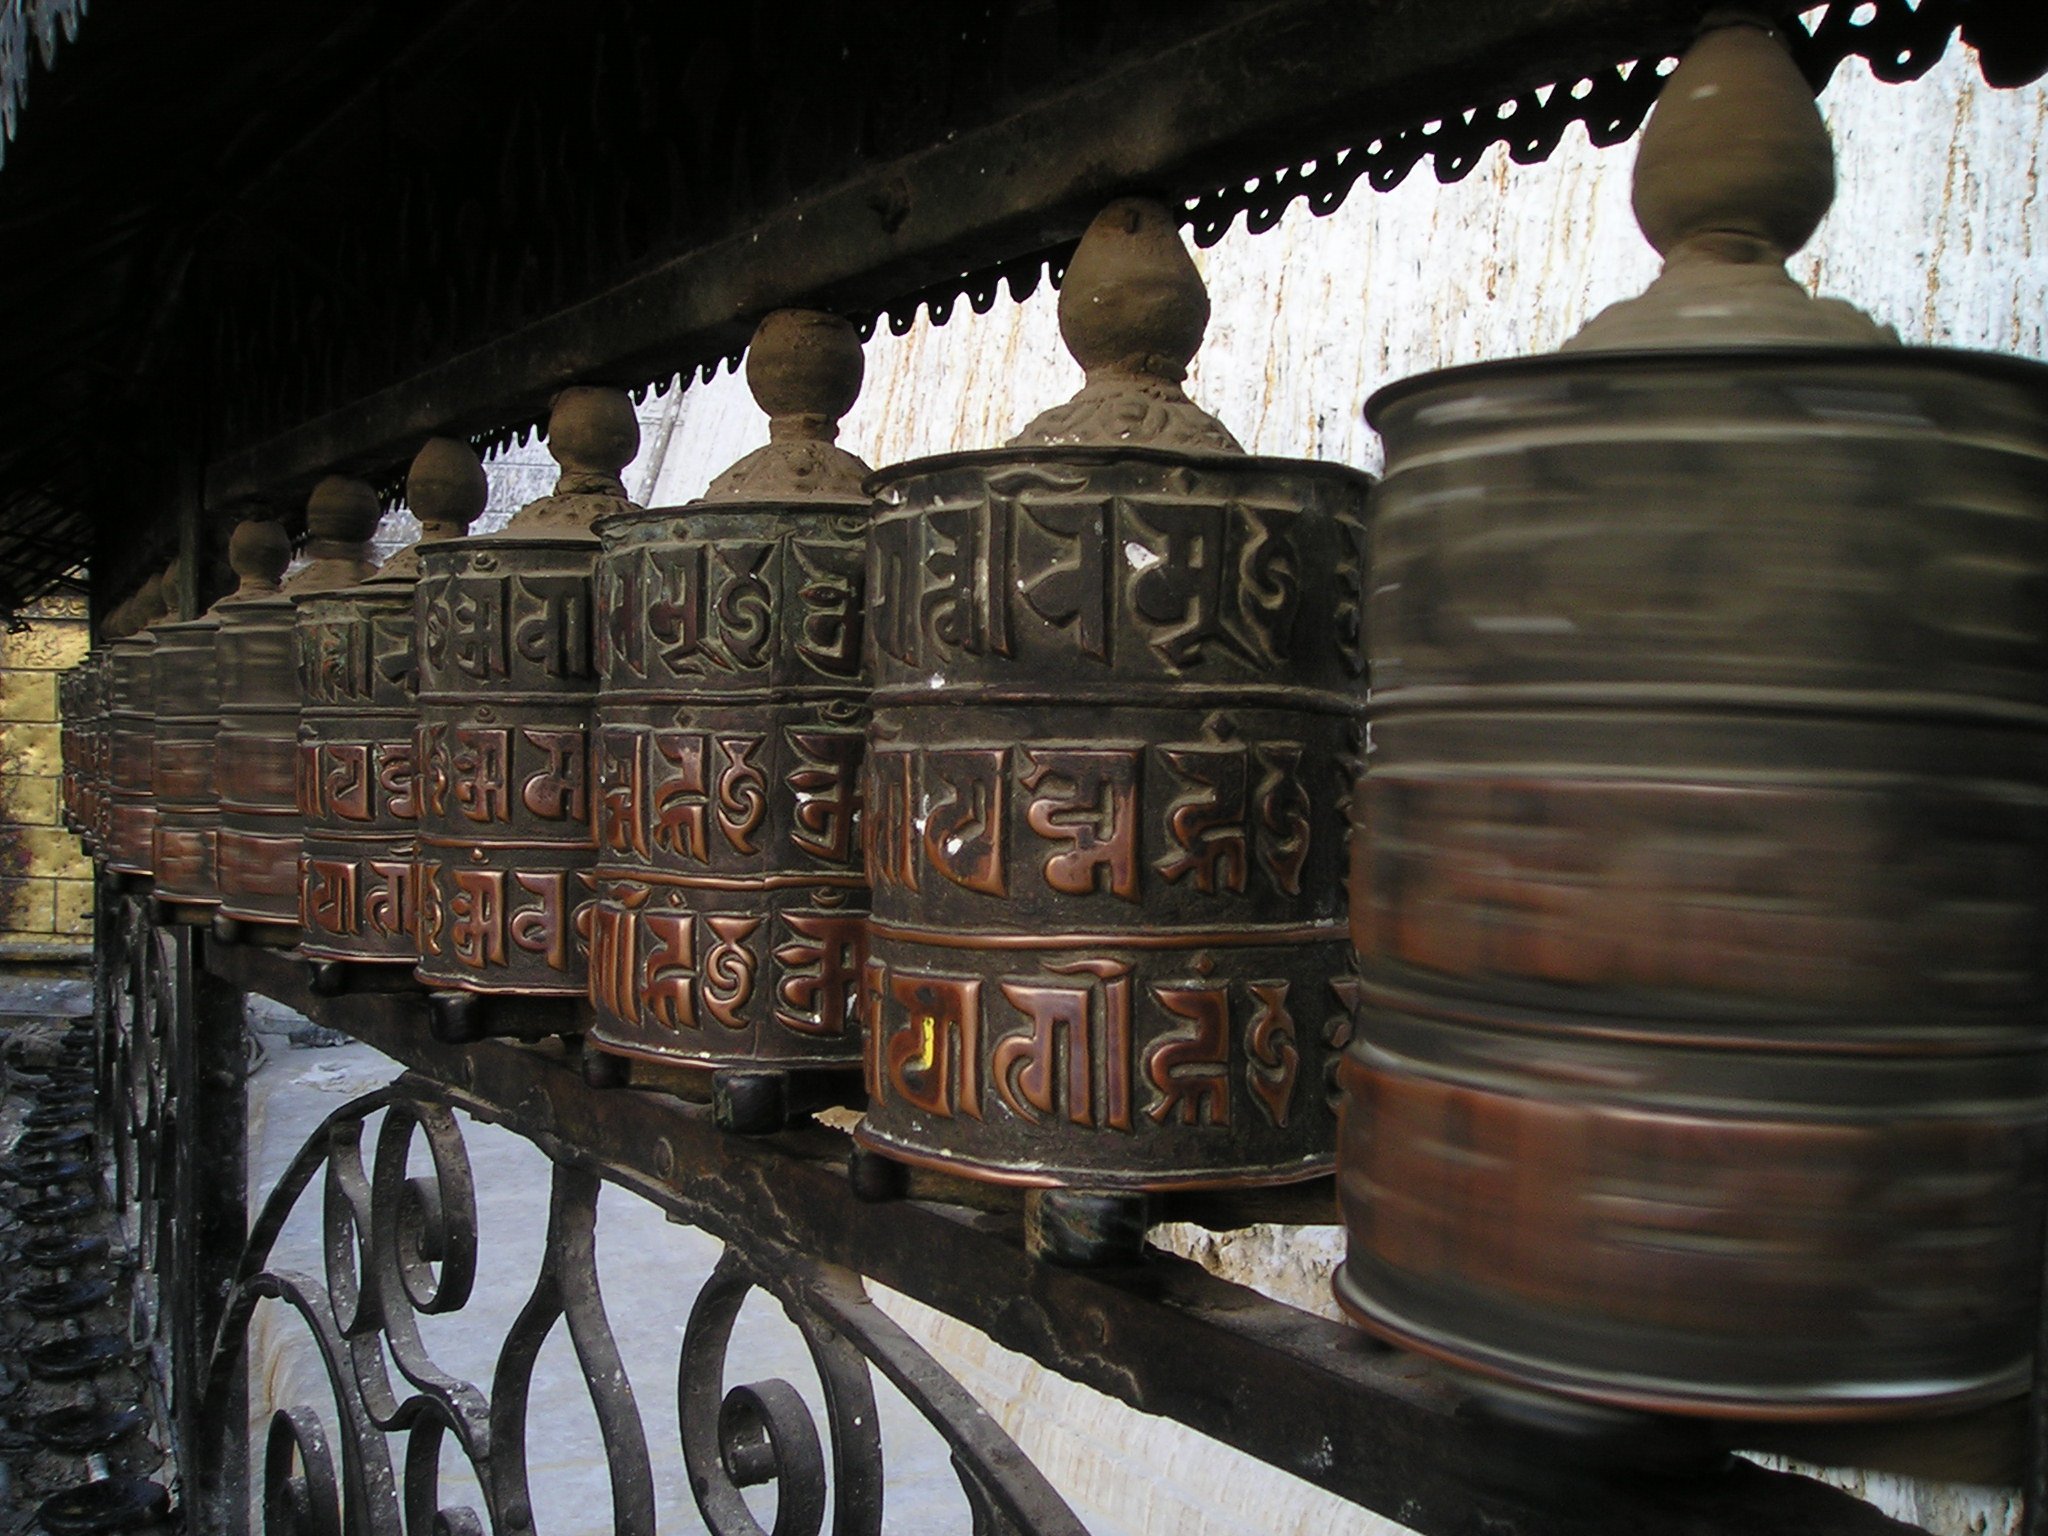
wood, buddhism, religion, asia, spiritual, pray, nepal, tibet, art, temple, faith, turn, prayers, believe, prayer wheels, man made object, ancient history